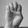
ASL letter: E